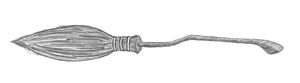
Magiske objekter i Harry Potter / Transport / Koste
Nimbus 2000
Den følgende liste indeholder Magiske objekter i Harry Potter-serien. Alle disse ting eksisterer for personerne i J.K. Rowlings romanserie.